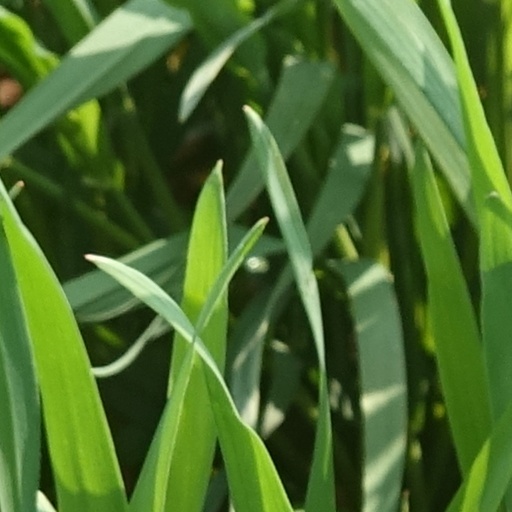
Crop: wheat